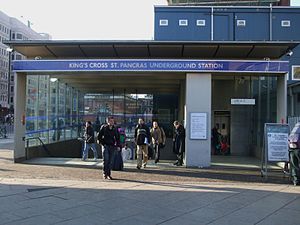
Metropolitan line / Stationer
Metropolitan line er en del af London Underground. Banen løber i øjeblikket fra Aldgate i City of London til Amersham i Buckinghamshire, med sidebaner til Uxbridge, Watford og Chesham, men før 1988 var Hammersmith & City line og East London line også markedsført som Metropolitan line. Banen er farvet magenta på netværkskortet og i andet marketing.